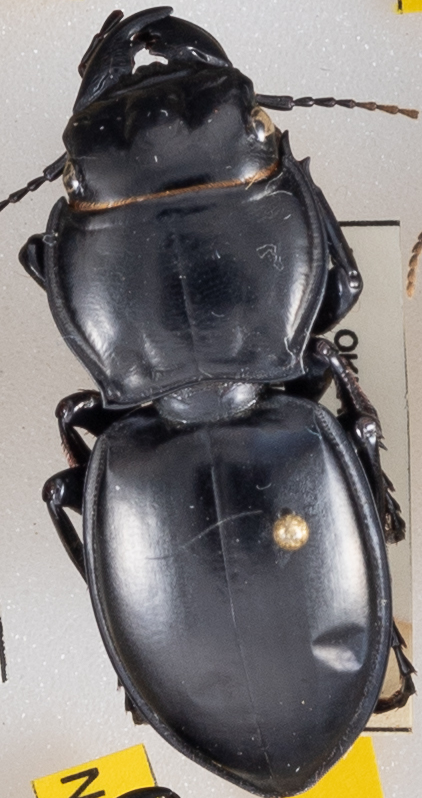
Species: Pasimachus californicus
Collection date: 2022-07-27
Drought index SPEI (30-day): -1.118
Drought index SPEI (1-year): -1.766
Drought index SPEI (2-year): -1.058